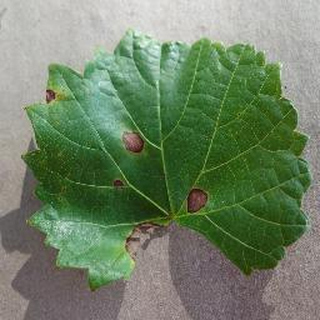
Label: grape_black_rot